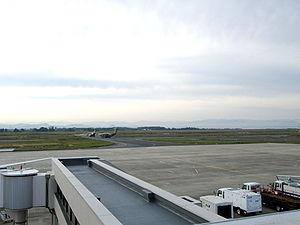
L'incident de Matsue est une rébellion qui se déroula le matin du 24 août 1945, immédiatement après la reddition japonaise, dans la ville de Matsue, chef-lieu de la préfecture de Shimane au Japon. Les faits furent déclenchés par plusieurs dizaines de jeunes appelés les « volontaires de l'armée impériale » qui prirent les armes et attaquèrent les bureaux gouvernementaux de la préfecture. Le soulèvement provoqua la mort d'une personne.